Sant'Antonio in Polesine

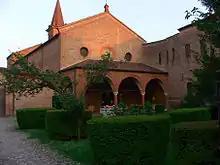
Sant'Antonio Abate in Polesine (Ferrara)

Only the convent church is open to the public. The church is in baroque style, with a 17th-century frescoed ceiling by Francesco Ferrari.